Hug machine

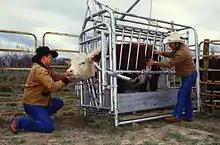
Cattle squeeze chutes, such as the portable one pictured here, were Grandin's inspiration for her hug machine.

The inventor of the machine, Temple Grandin, realized as a young child that she would seek out deep pressure stimulation, but she felt over-stimulated when someone hugged or held her. The idea for the hug machine came to her during a visit to her aunt's Arizona ranch, where she noted the way cattle were confined in a squeeze chute for inoculation, and how some of the cattle immediately calmed down after pressure was administered. She realized that the deep pressure from the chute had a calming effect on the cattle, and she decided that something similar might well settle down her own hypersensitivity.